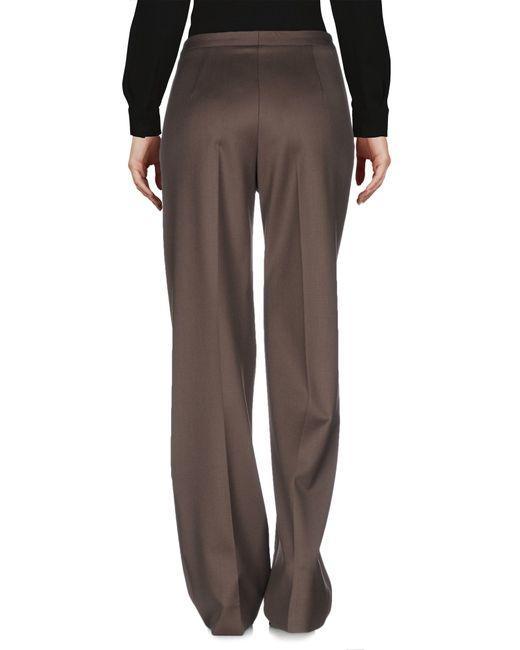
Schwarzes Langarm-Baumwollhemd und graue Büro-Damenhose